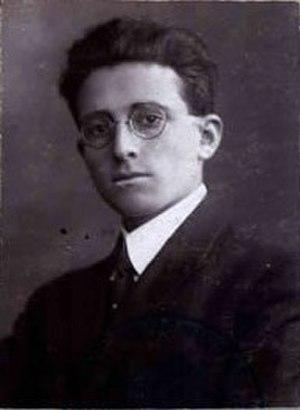
Archavir Chiragian, né en 1900 à Constantinople et mort le 12 avril 1973 à Hackensack, est un militant, intellectuel et un écrivain arménien de nationalité américaine. Il est connu pour être l'un des assassins de Saïd Halim Pacha et de Djemal Azmi, dans le cadre d'actes de vengeance de la Fédération révolutionnaire arménienne. Il est également connu pour l'écriture de ses mémoires qui constitue un témoignage relatif au génocide arménien ainsi que sur certains aspects de l'opération Némésis.
L'opération Némésis est le nom de l'opération menée entre 1920 et 1922 par des Arméniens pour exécuter plusieurs responsables du génocide arménien ou des massacres d'Arméniens à Bakou.